Essad Toptani

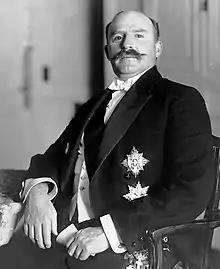
Toptani in London

Toptani's rule was not stable because of the First World War. At the end of 1914, Essad secretly agreed with the Greek government to support the annexation of the southern provinces, known to Greeks as Northern Epirus, to the Kingdom of Greece. During the Serbian army’s retreat through Albania in 1915, troops under Toptani's command gave support and protection to the Serbian column where possible.